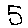
Label: 5